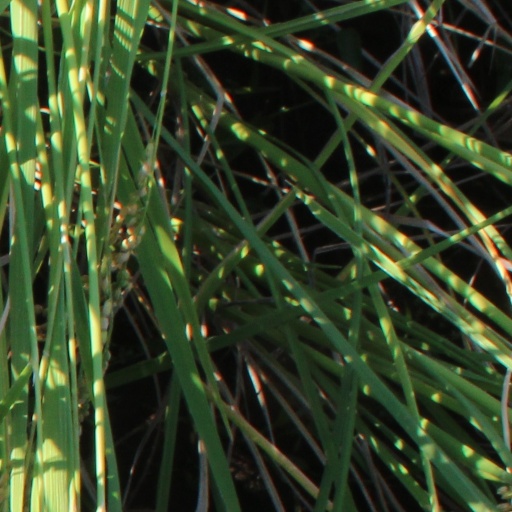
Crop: rice